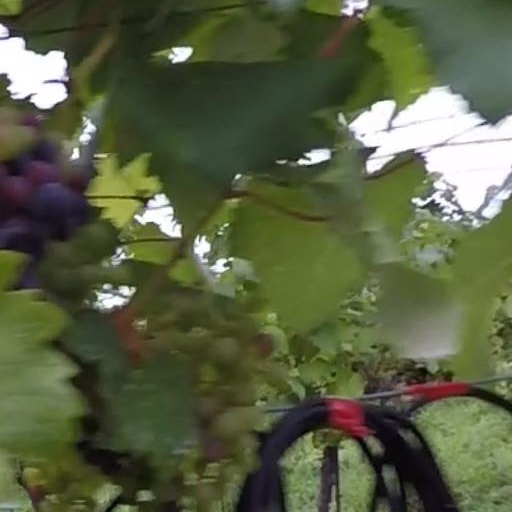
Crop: grape